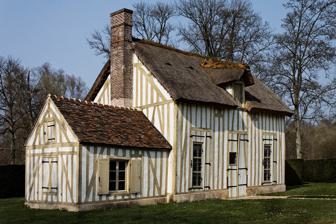
Building: Hameau de Chantilly
Country: France
Year built: 1774
For the Parisian hameau, see Hameau de Chantilly (Paris) . A cottage in the hamlet The Hameau de Chantilly ('hamlet of Chantilly') is a folly in the park of the Château de Chantilly built in 1774 and consisting of seven rustic thatched cottages with luxurious interiors set in a garden. Louis Joseph, Prince of Condé had his architect Jean-François Leroy design seven rustic cottages for the grounds of the Château de Chantilly in 1774: le Salon 'the parlor', le Billard 'the billiard room', la Salle à manger 'the dining room', la Cuisine 'the kitchen', le Moulin 'the mill'; l'Étable 'the stables' and le Cabinet de lecture 'the reading room' no longer stand. The contrast between the rustic exteriors and the richly decorated interiors surprised and astonished guests. The success and reputation of this hamlet inspired Queen Marie-Antoinette 's Hameau de la reine in the gardens of the Petit Trianon at the Château de Versailles . The Revolution spared the hamlet, which was restored by Henri d'Orléans, Duc d'Aumale when he returned to Chantilly in 1870. In 2007-2008, the exteriors of the cottages were restored using period watercolors and engravings to guide the work; the original rich interiors, however, had disappeared during the 19th century. Currently the mill houses a restaurant, Aux Goûters Champêtres . In 1787, Bathilde d'Orléans , whose main residence was the Château de Chantilly, built a similar hameau in the gardens of the Élysée Palace , the Hameau de Chantilly (Paris) . See also Cottage orné Ferme ornée French landscape garden#The rustic village (hameau) as garden feature Notes